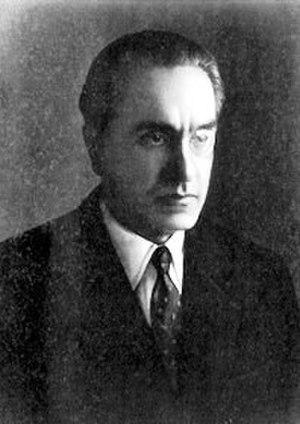
Giulio Cesare Andrea Evola, plus connu sous le nom de Julius Evola, né à Rome le 19 mai 1898 et mort dans la même ville le 11 juin 1974, est un philosophe, « métaphysicien », poète et peintre italien.
Le mysticisme fasciste était un courant de pensée fidéiste qui s'inscrivait dans le cadre du fascisme. À l'intérieur de l'École de mysticisme fasciste Sandro Italico Mussolini, fondée à Milan le 10 avril 1930 et active jusqu'en 1943, a été le principal objet d'étude de divers intellectuels fascistes qui ont tenté de sortir d'une sphère exclusivement politique pour en créer une spirituelle. Le mysticisme fasciste s'est développé grâce à l'engagement constant de Niccolò Giani avec le soutien décisif d'Arnaldo Mussolini. Dans certaines universités italiennes, la chaire de mystique fasciste a également été créée.